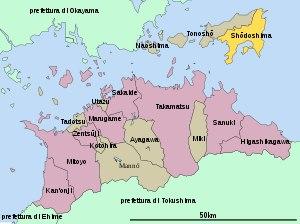
Shōdoshima est un bourg du district de Shōzu, dans la préfecture de Kagawa, au Japon.